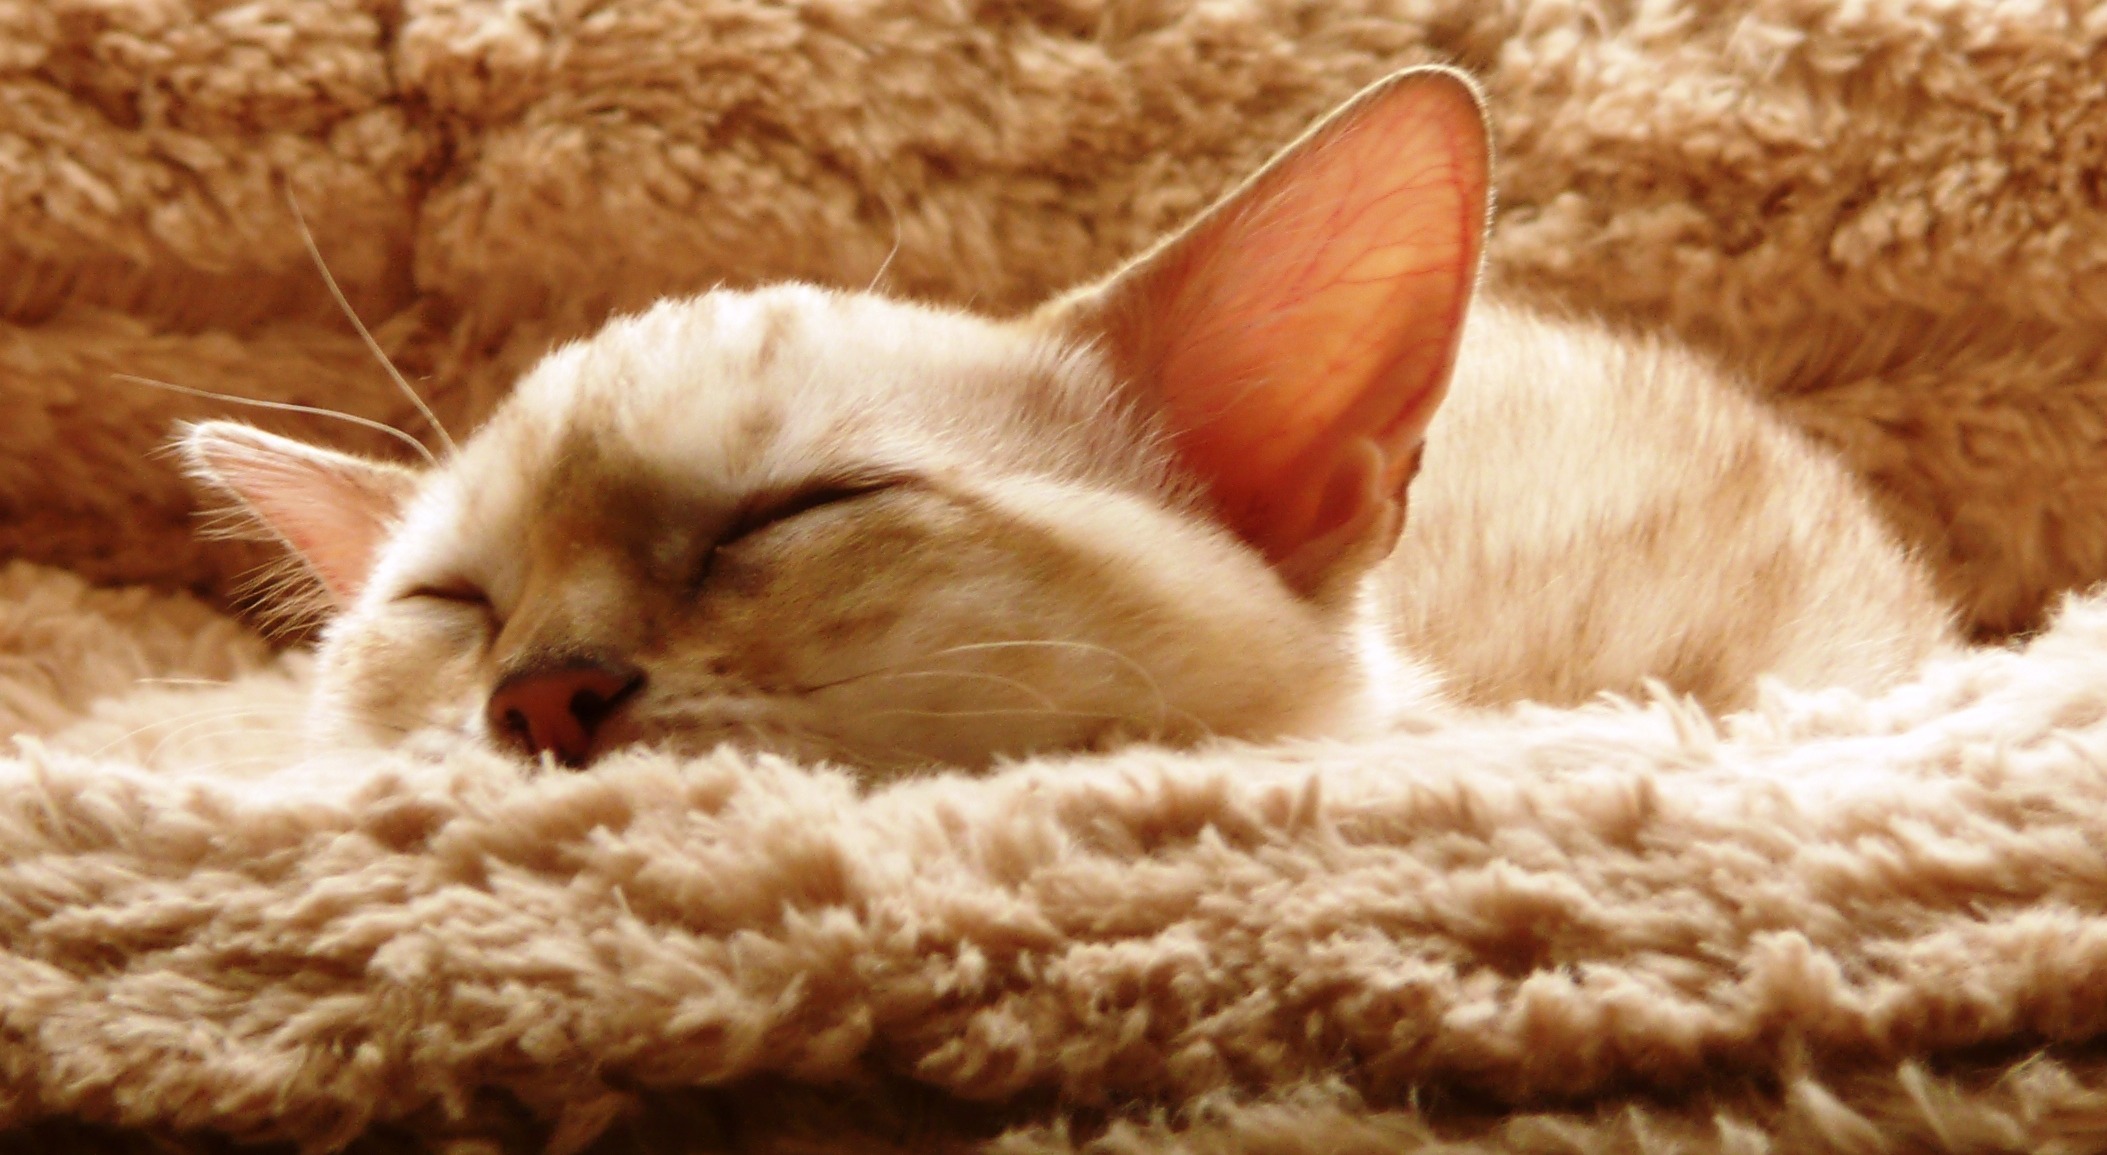
animal, pet, fur, young, kitten, cat, sleeping, feline, mammal, close up, nose, whiskers, kitty, furry, skin, vertebrate, domestic, adorable, lying, bengal, small to medium sized cats, cat like mammal, snow spotted